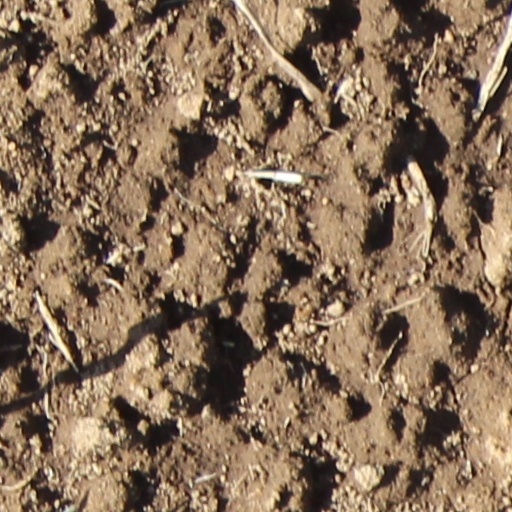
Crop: wheat